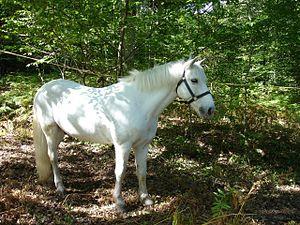
Le Camargue est une race de petits chevaux de selle rustiques à la robe grise, originaire de la région du même nom, dans le Sud de la France dans le delta du Rhône, sur les départements du Gard et des Bouches-du-Rhône. Ce cheval vit traditionnellement en liberté dans ses marais d'origine. Son origine reste mystérieuse, bien qu'il soit considéré comme l'une des plus anciennes races du monde.